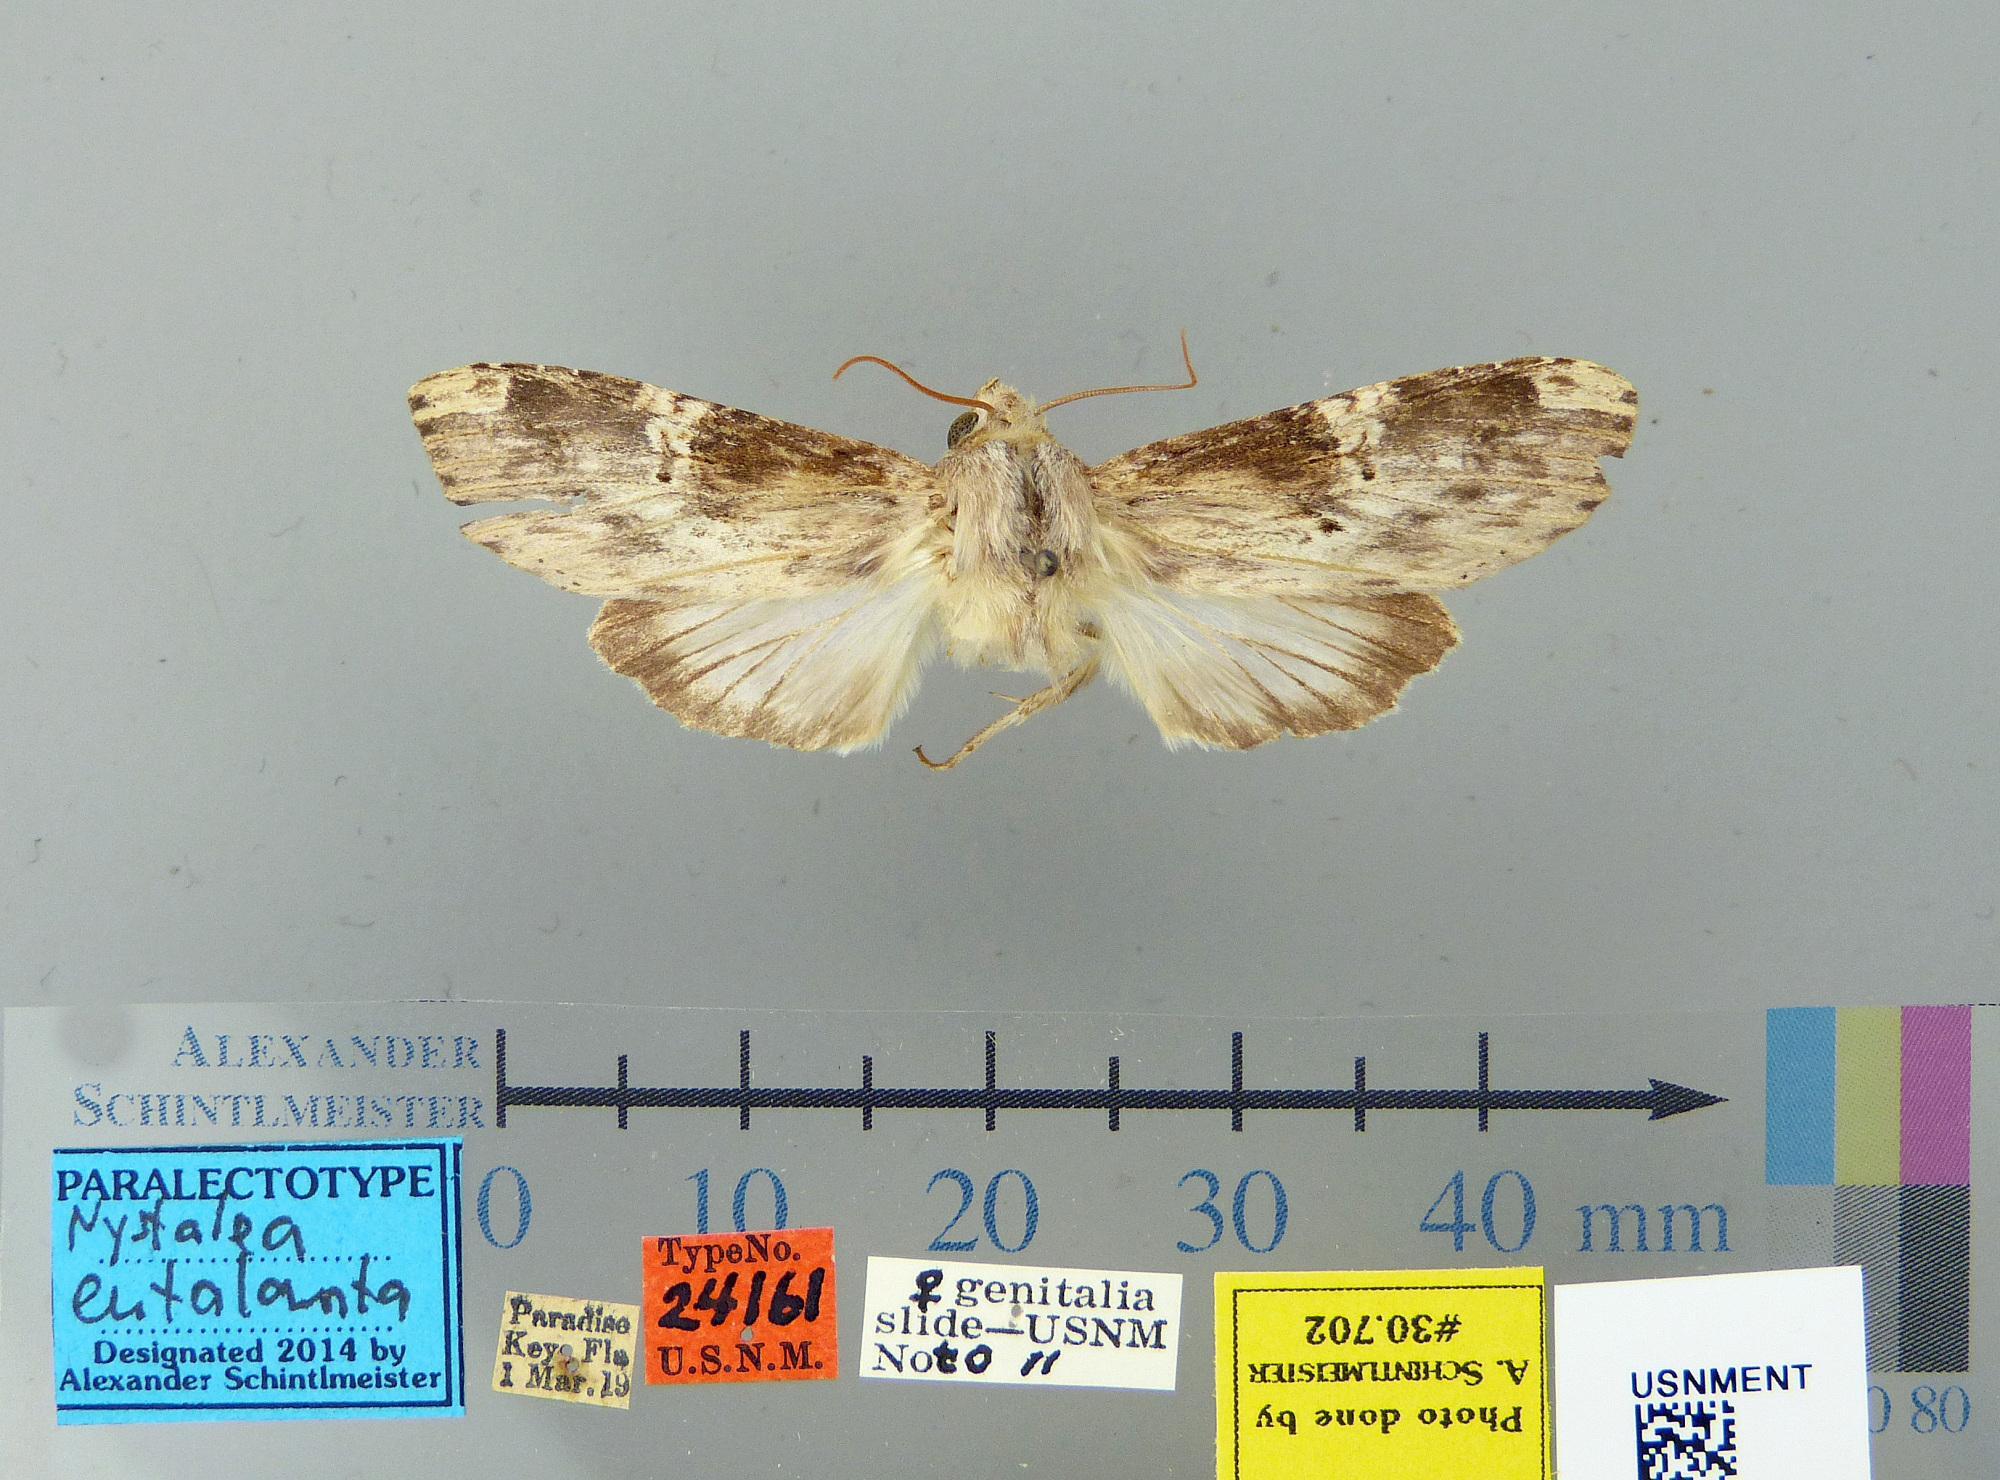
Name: Nystalea eutalanta
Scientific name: Nystalea eutalanta Dyar, 1921
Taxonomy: Animalia, Arthropoda, Insecta, Lepidoptera, Notodontidae
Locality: Paradise Key, Miami-Dade, Florida, United States
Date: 1 Mar 1919